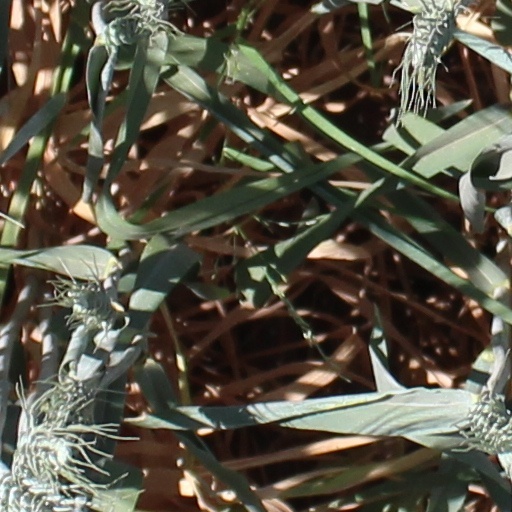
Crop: wheat